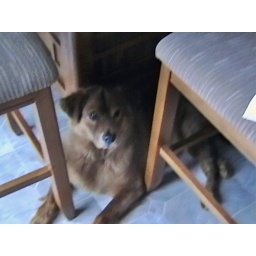
Nicole by the kitchen table